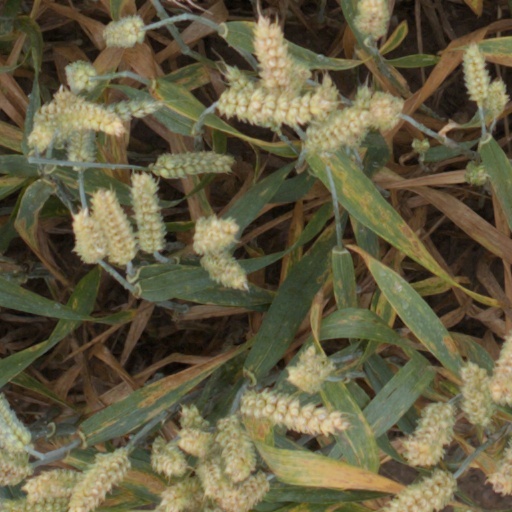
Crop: wheat